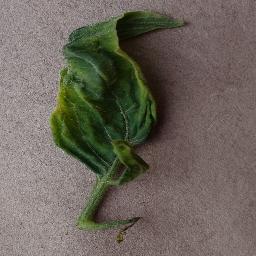
Label: Tomato___Tomato_Yellow_Leaf_Curl_Virus